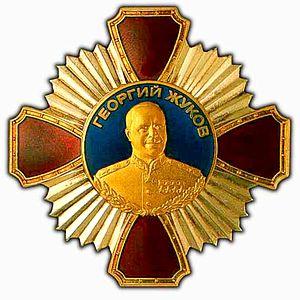
L'ordre de Joukov est une distinction russe décernée en Russie, depuis le 9 mai 1994 par décret présidentiel.